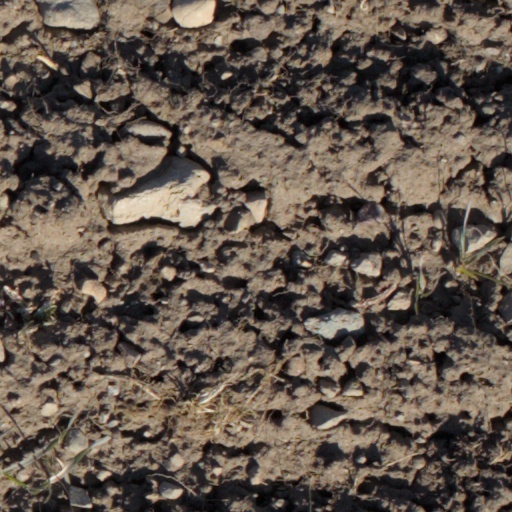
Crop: wheat